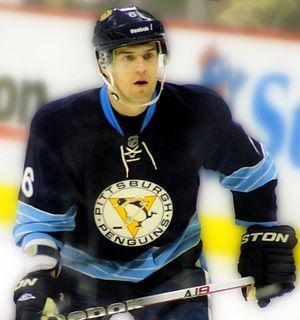
Ben Lovejoy est un joueur professionnel américain de hockey sur glace.